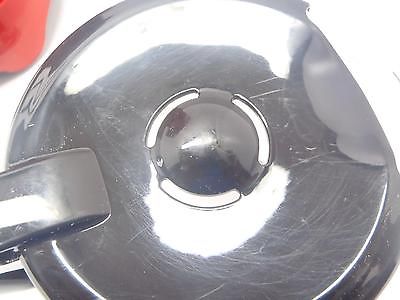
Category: coffee maker